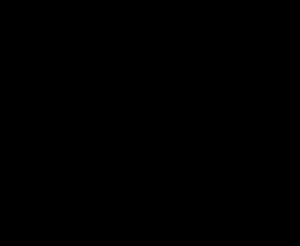
L’hippalectryon ou hippalektryon est une créature hybride fantastique de la Grèce antique. Sa partie antérieure est celle d'un cheval et sa partie postérieure celle d'un coq, ailes, queue et pattes comprises. Il porte un plumage jaune ou roux selon les traductions. Les mythes et légendes qui pourraient lui être rattachés restent inconnus.